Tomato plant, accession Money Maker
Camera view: bottom (45 deg); turntable rotation: 180 degrees
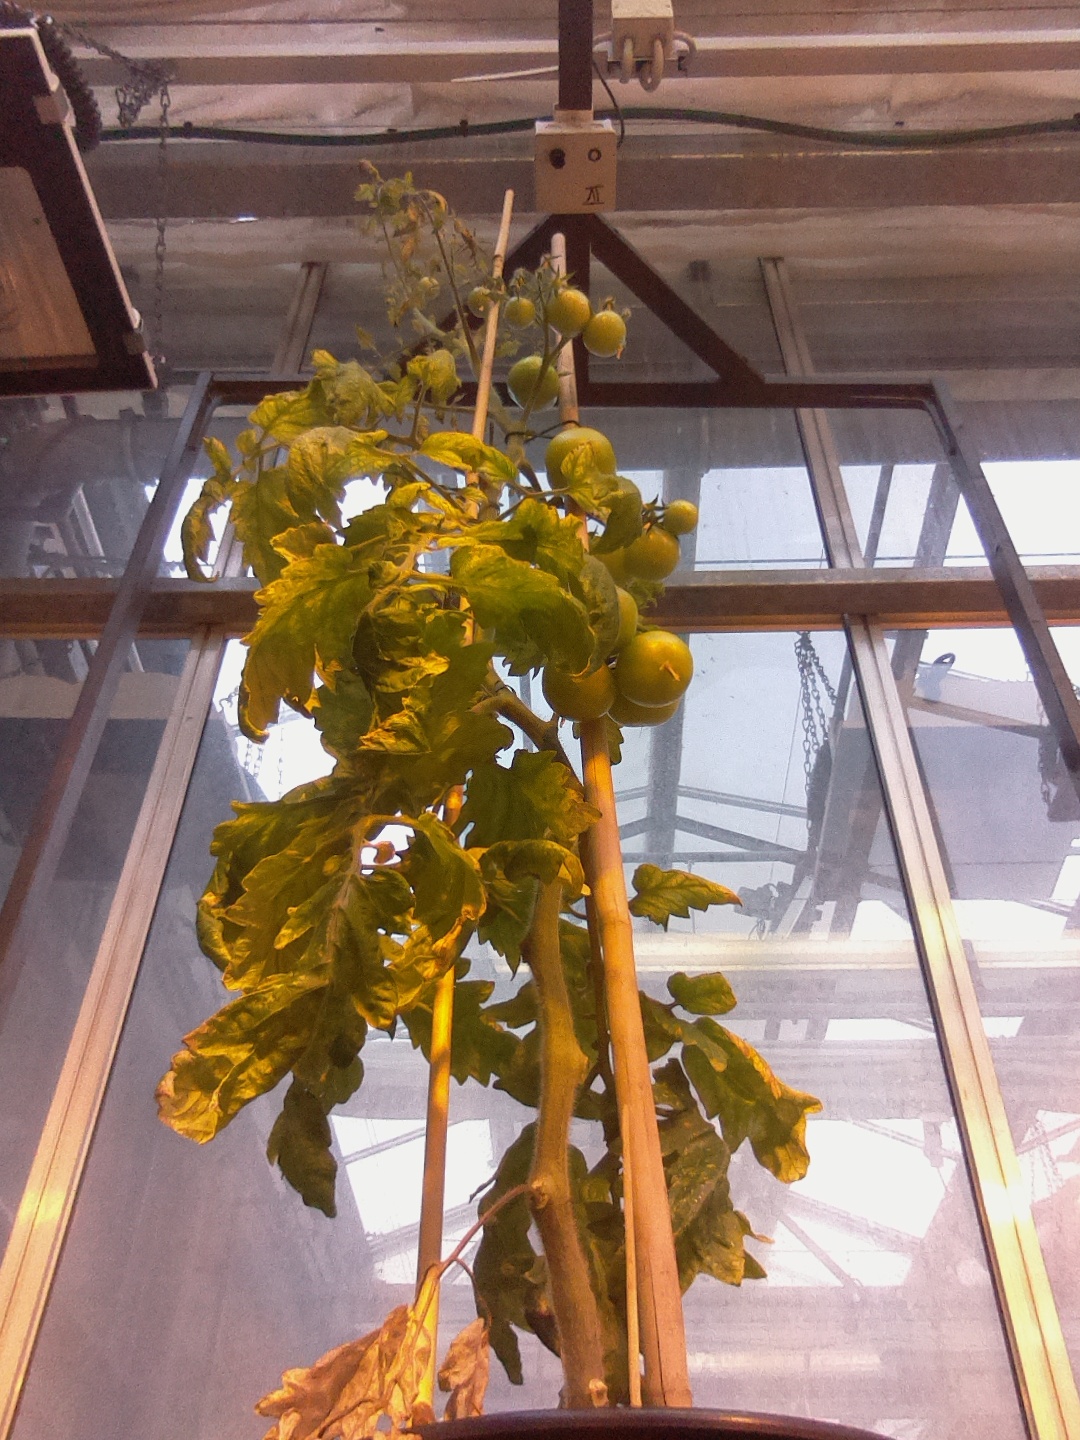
BBCH growth stage 77: 70%-80% of final fruit size